Ereshkigal

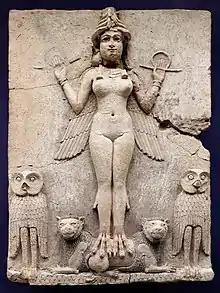
The "Queen of Night Relief", which dates to the Old Babylonian Period and might represent either Ereshkigal or Ishtar

In Mesopotamian mythology, Ereshkigal (Sumerian: 𒀭𒊩𒌆𒆠𒃲 [EREŠ.KI.GAL]), lit. "Queen of the Great Earth") was the goddess of Kur, the land of the dead or underworld in Sumerian mythology. In later myths, she was said to rule Irkalla alongside her husband Nergal. Sometimes her name is given as Irkalla, similar to the way the name Hades was used in Greek mythology for both the underworld and its ruler, and sometimes it is given as Ninkigal, lit. "Lady of the Great Earth”.